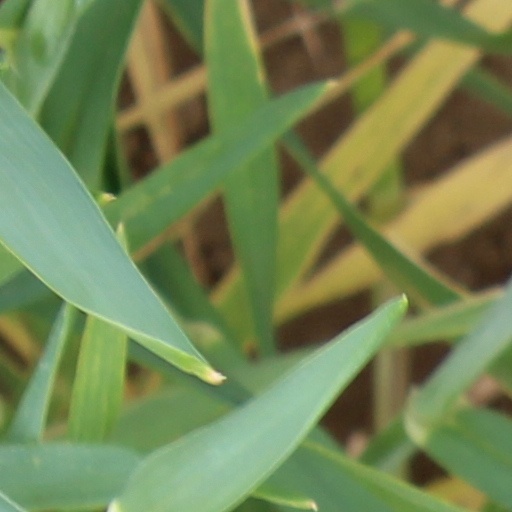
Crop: wheat